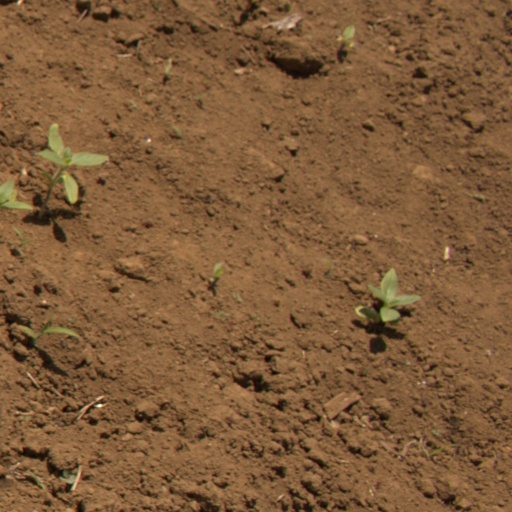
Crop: Jerusalem artichoke